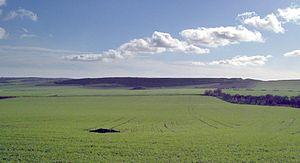
Maiden Castle est une colline fortifiée datant de l'Âge du fer, située à 2,5 km au sud-ouest de Dorchester, dans le comté de Dorset, en Angleterre. Le nom est peut-être une forme moderne désignant une « forteresse inexpugnable », à moins qu'il ne dérive du brittonique mai-dun signifiant « grande colline ».